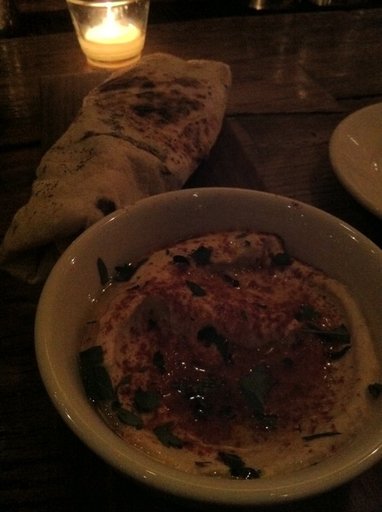
Label: hummus